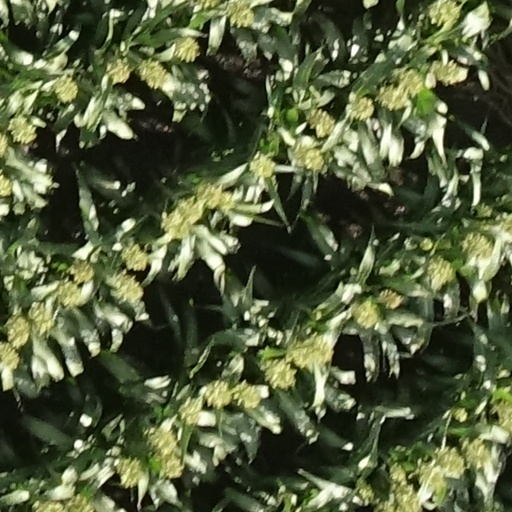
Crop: sorghum